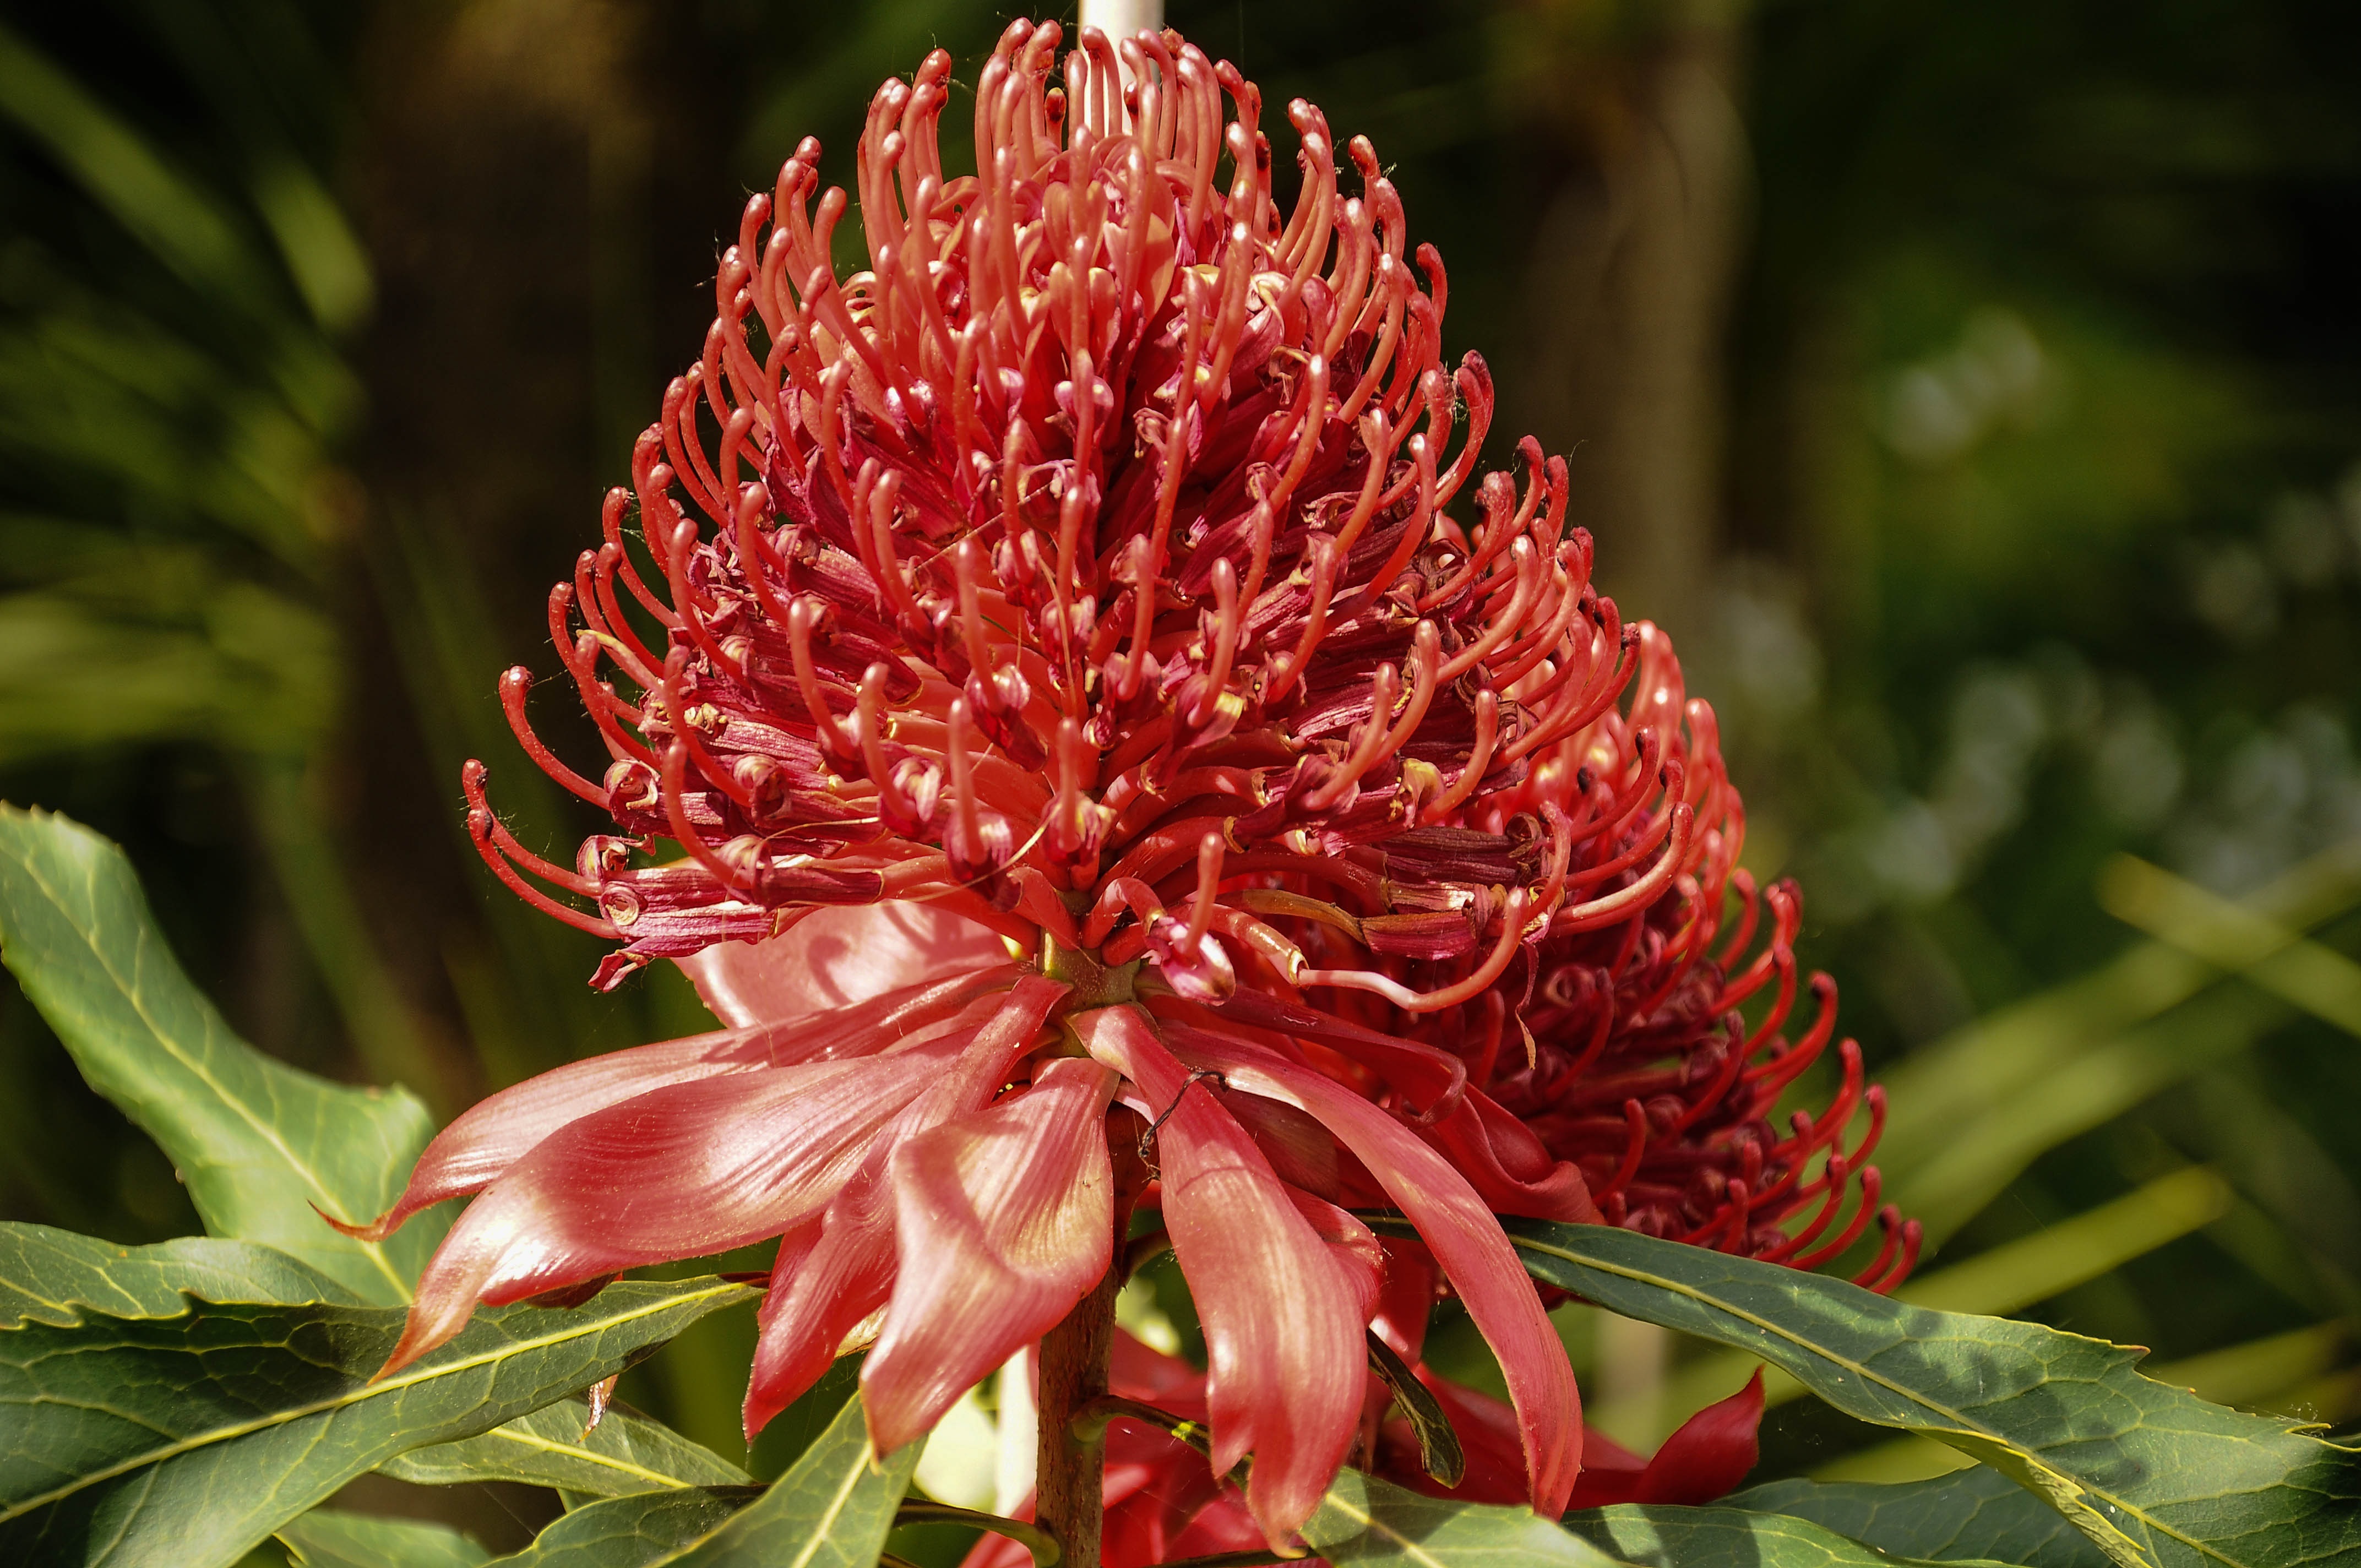
plant, flower, red, botany, flora, wildflower, shrub, islands, macro photography, flowering plant, woody plant, land plant, proteales, castilleja, protea family, brissago